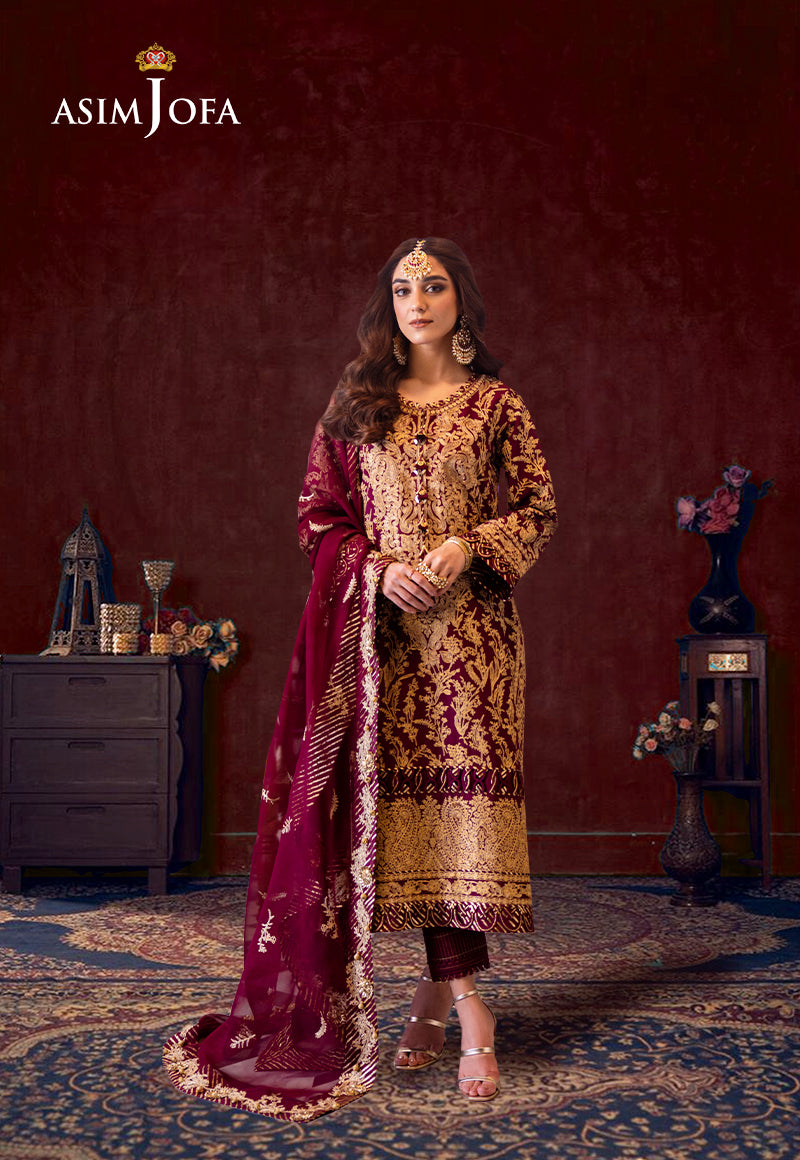
burgundy maroon embroidered salwar suit